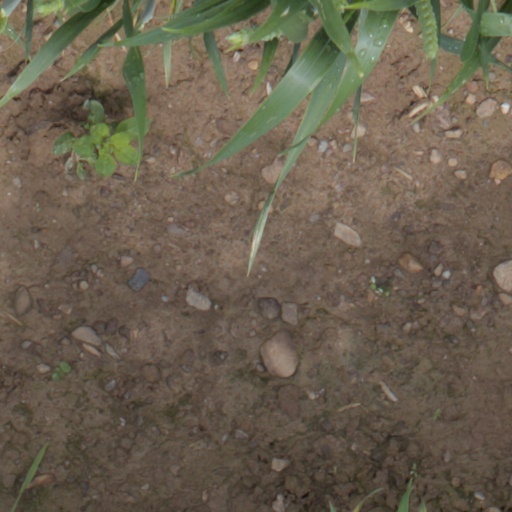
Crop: wheat